Regions of Wales

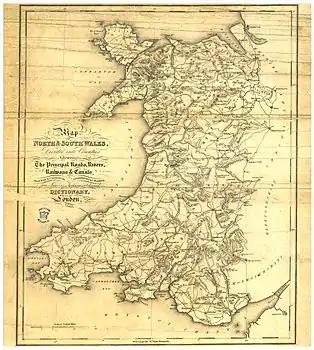

The regions of Wales have little administrative status, as of 2022, nor are they officially defined. Local government is primarily managed by the twenty-two principal areas.